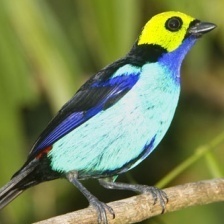
Species: PARADISE TANAGER
Scientific name: TANGARA CHILENSIS